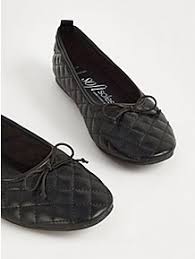
Label: Ballet Flat